Frank D. Robinson

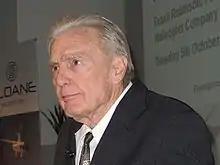
Robinson in 2010

Franklin Davis Robinson (January 14, 1930 – November 12, 2022) was an American aeronautical engineer and the founder of Robinson Helicopter Company in Torrance, California. He served as president, chief executive officer, and chairman of the company for many years. In the early 1970s, Robinson designed the Robinson R22 helicopter, a popular, light, two-place civilian aircraft, which later developed into the R44, one of the most successful civilian helicopters in history.